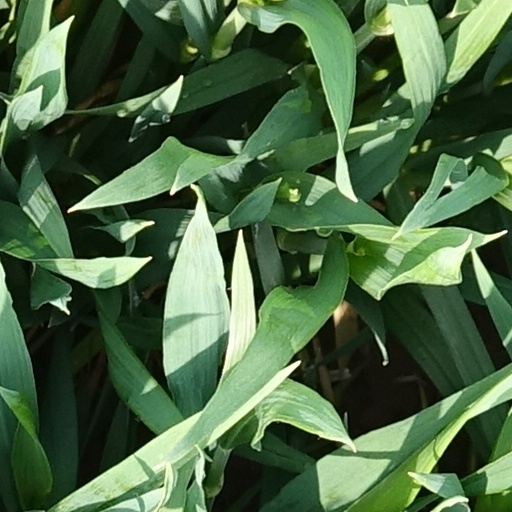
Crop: wheat